Rio Negro (Amazon)

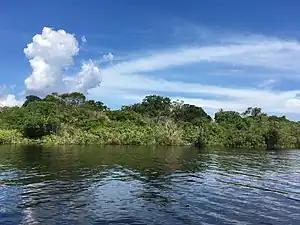
Rio Negro near Manaus

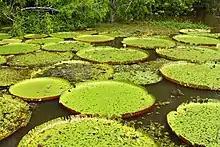
"Victoria amazonica"

While the name "Rio Negro" means "Black River", its waters are similar in colour to strong tea, which is typical of blackwater rivers. The dark color comes from humic acid due to an incomplete breakdown of phenol-containing vegetation from sandy clearings. The river was named because it looks black from a distance.